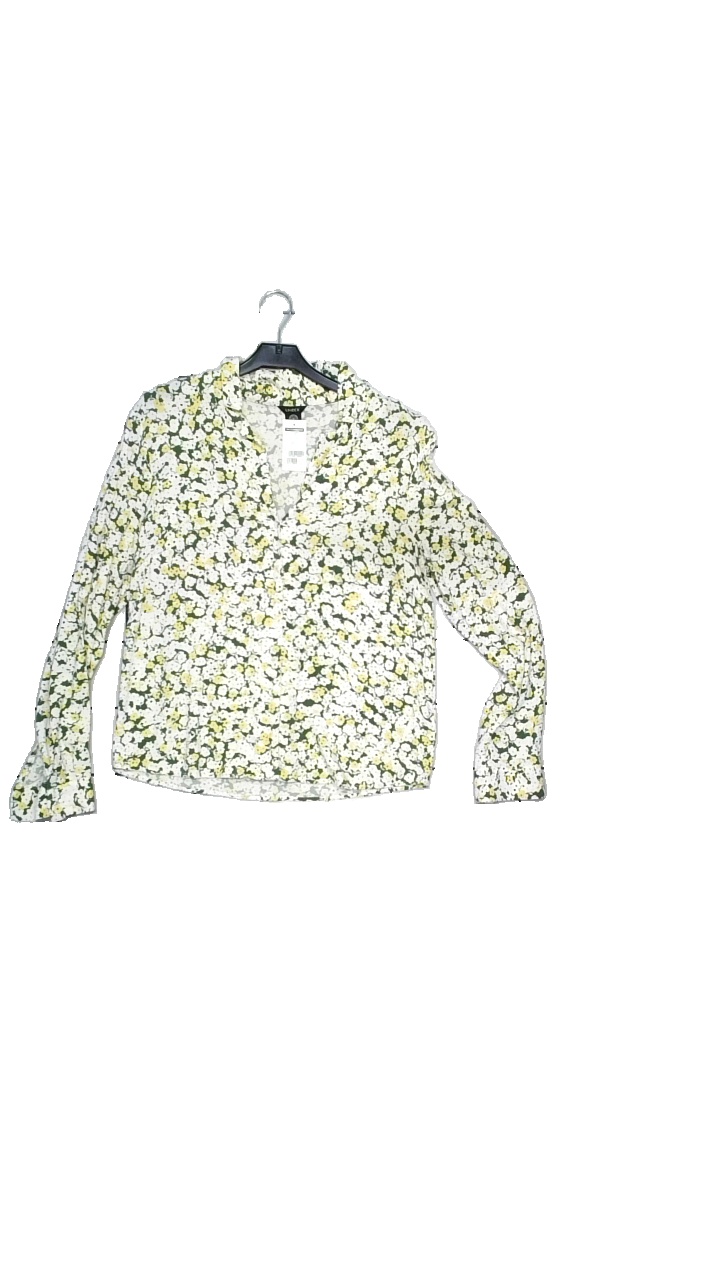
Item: Blouse (Ladies)
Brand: Lindex
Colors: Green, White, Yellow, Multicolor
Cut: Loose, Regular
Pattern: Floral print
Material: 100% viscose
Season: Summer
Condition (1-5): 4
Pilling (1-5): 5
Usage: Reuse
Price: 100-150